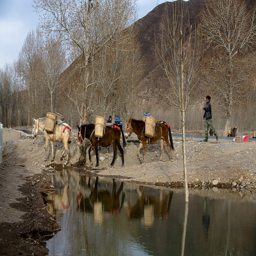
some horses holding bags while walking across some water
Three horses with baskets cross a small stream.
three horses moving in the dry land with loads
Many horses and their owners travel on a path.
A man is walking behind three pack mules walking near water.